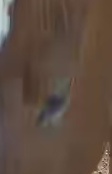
Face region: eyes (orbital_tightening_and_eye_area)
Pain indicator: obviously_present